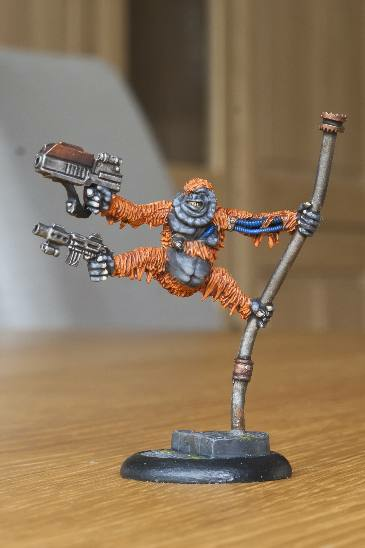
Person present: No